Oral medicine

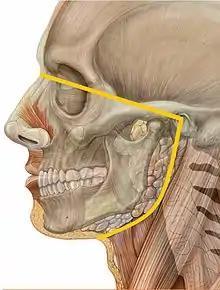
The orofacial pain region: "pain localized to the region above the neck, in front of the ears and below the orbitomeatal line, as well as pain within the oral cavity; [including] pain of dental origin and temporomandibular disorders".

Oral medicine is concerned with clinical diagnosis and non-surgical management of non-dental pathologies affecting the orofacial region (the mouth and the lower face).